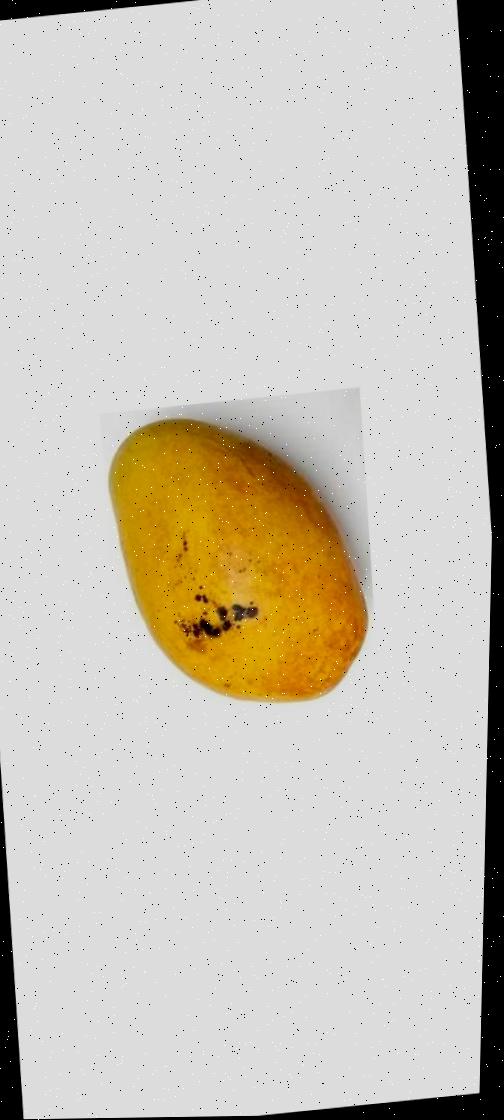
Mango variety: Bari-11